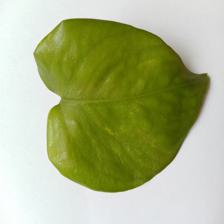
Label: Healthy